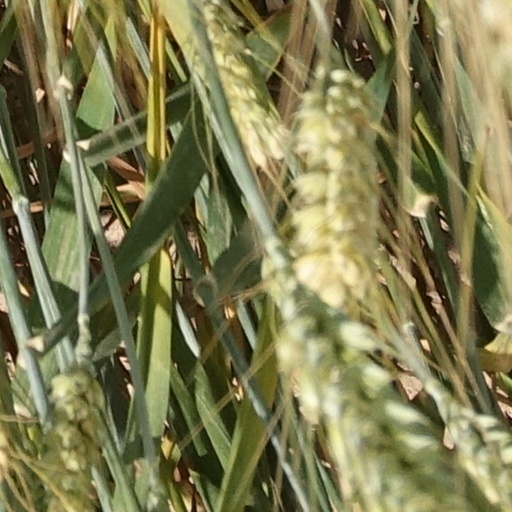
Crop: wheat